3 Colours Red

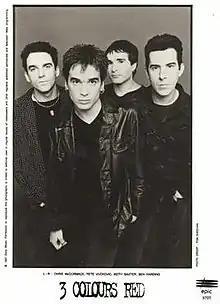
3 Colours Red, 1997. L-R: Chris McCormack, Pete Vuckovic, Keith Baxter and Ben Harding.

3 Colours Red were an English rock band, formed in 1994 in London. They achieved their biggest chart success at the end of the 1990s, along with other British rock bands such as Ash, Stereophonics and Feeder. The band was named by sticking a pin in a London listings magazine, "Time Out". It landed randomly on an advertisement for the concluding part of the Polish film director Krzysztof Kieślowski's, "Three Colors", trilogy. They went on to record two UK Top 20 albums, and six Top 40 singles.